Anthony Swofford

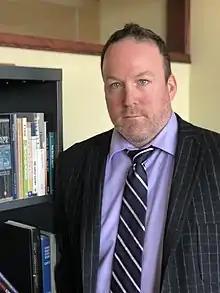
Swofford in 2018

Anthony Swofford (born August 12, 1970) is an American writer and U.S. Marine veteran, best known for his 2003 book "Jarhead", based heavily on his accounts of various situations encountered in the Persian Gulf War. This memoir was the basis of the 2005 film of the same name, directed by Sam Mendes.